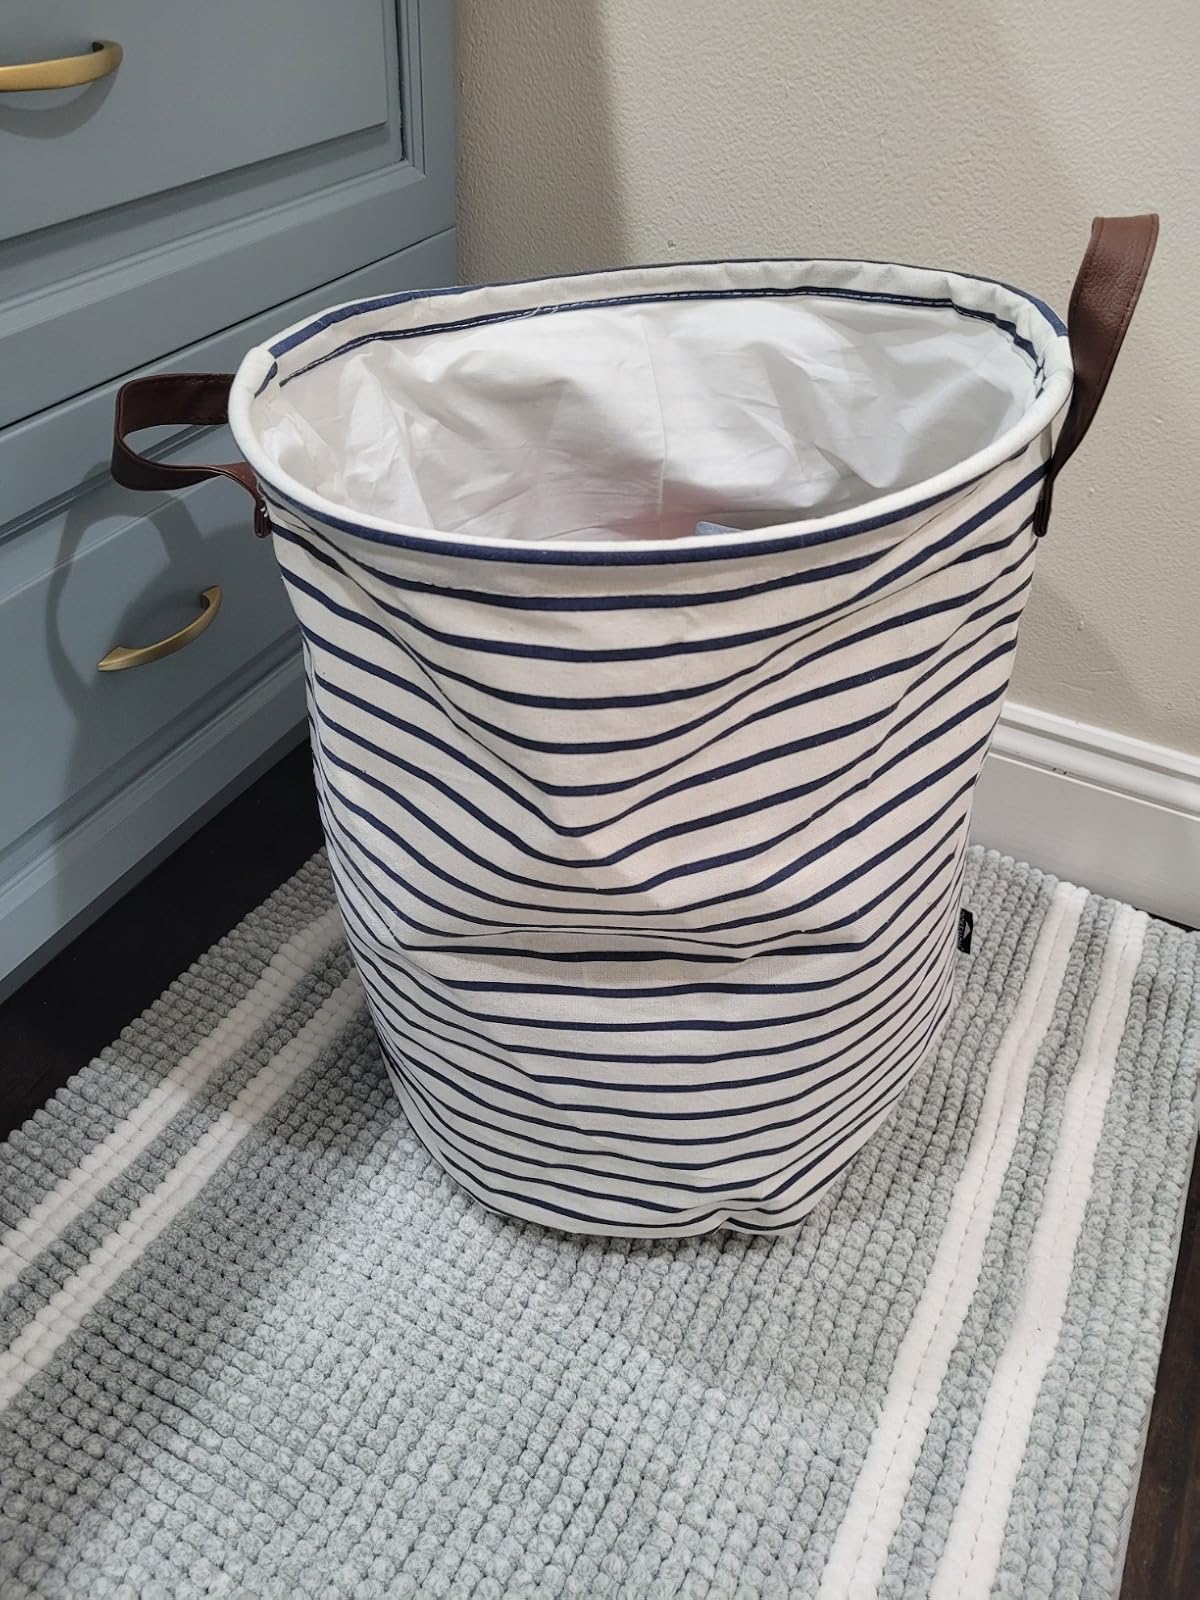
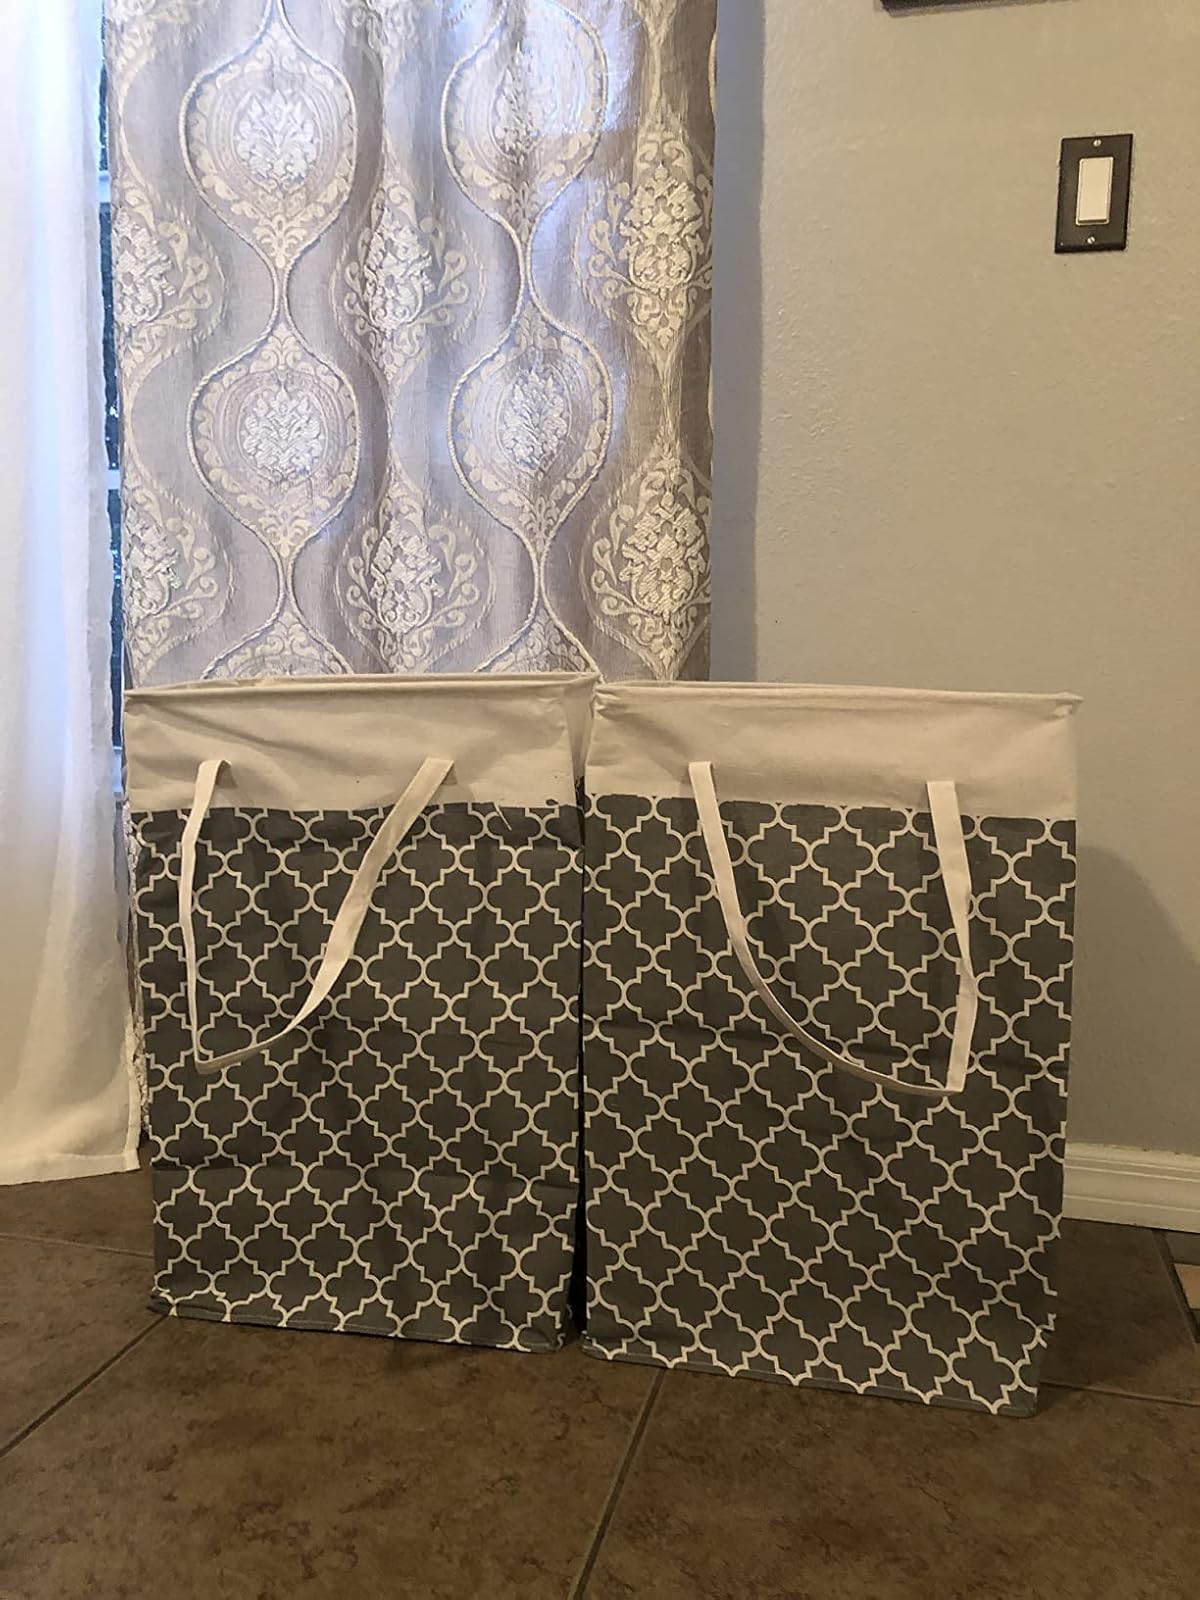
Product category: items_hamper
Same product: no